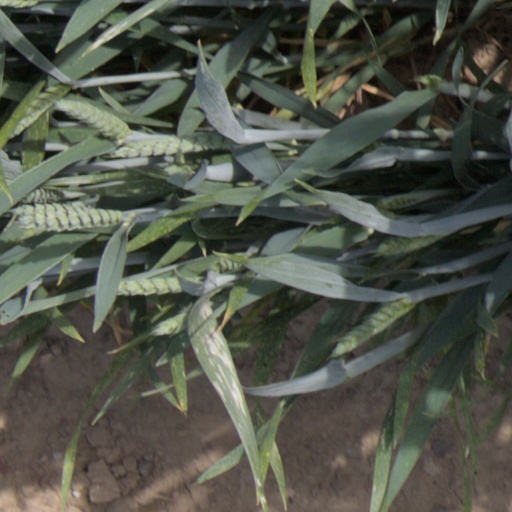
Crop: wheat